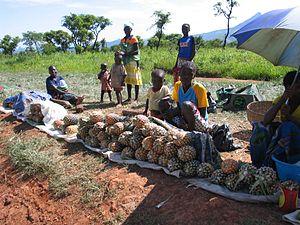
L'économie de l'Angola est en pleine croissance. Après quatre décennies de guerres, la croissance économique s'envole à partir de 2002: le taux de croissance est de 9 % en moyenne entre 2002 et 2008. En 2018, l'Angola redevient 6e puissance économique de l'Afrique respectivement derrière le Nigeria, l'Afrique du Sud, l'Égypte, l'Algérie et le Maroc avec un pib en parité nominal de 105.75 milliards de dollars. Le 1ᵉʳ janvier 2007, l'Angola fait son entrée comme membre de plein droit au sein de l'OPEP.